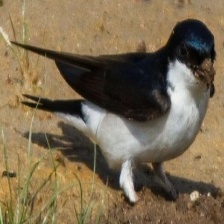
Species: COMMON HOUSE MARTIN
Scientific name: DELICHON URBICUM